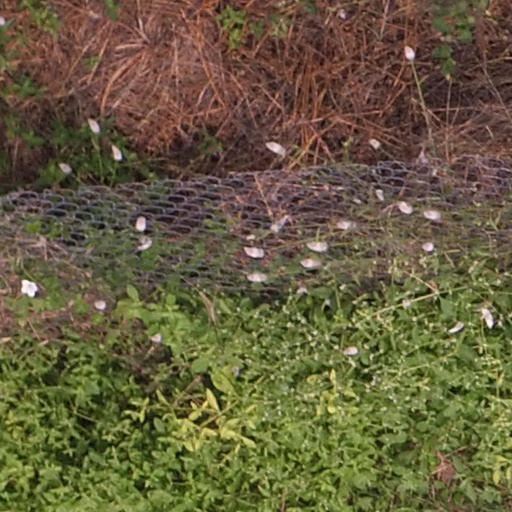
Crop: maize; corn